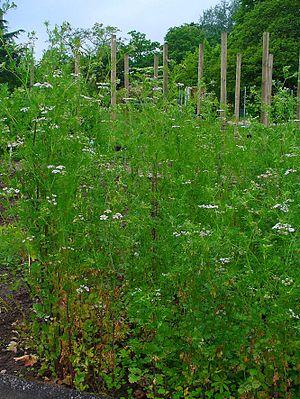
La coriandre ou coriandre cultivée est une plante herbacée annuelle de la famille des Apiacées. C'est une plante aromatique cultivée dans les zones tempérées du monde entier et employée pour de nombreuses préparations culinaires, particulièrement en Asie, en Amérique latine et dans la cuisine méditerranéenne. Les feuilles sont généralement utilisées fraîches en accompagnement ou comme condiment. Les fruits séchés, souvent confondus avec des graines, sont utilisés comme épice. Moulus, ils sont un ingrédient de base de nombreux mélanges, tels que les currys. La coriandre est également une plante médicinale, reconnue notamment pour faciliter la digestion. On en tire une huile essentielle utilisée en aromathérapie, dans l'industrie alimentaire pour son arôme et comme agent de senteur en parfumerie, dans les cosmétiques ou les produits sanitaires.